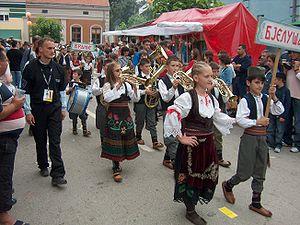
Guča ou Goutcha est une ville de Serbie. Elle est située dans la municipalité de Lučani, district de Moravica. Au recensement de 2011, elle comptait 1 768 habitants.
Lučani est une ville et une municipalité de Serbie situées dans le district de Moravica. Au recensement de 2011, la ville comptait 3 425 habitants et la municipalité dont elle est le centre 20 855.